A Night at the Movies (film)

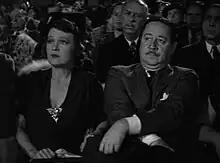

A Night at the Movies is a short film starring Robert Benchley. It was Benchley's greatest success since "How to Sleep", and won him a contract for more short films that would be produced in New York.